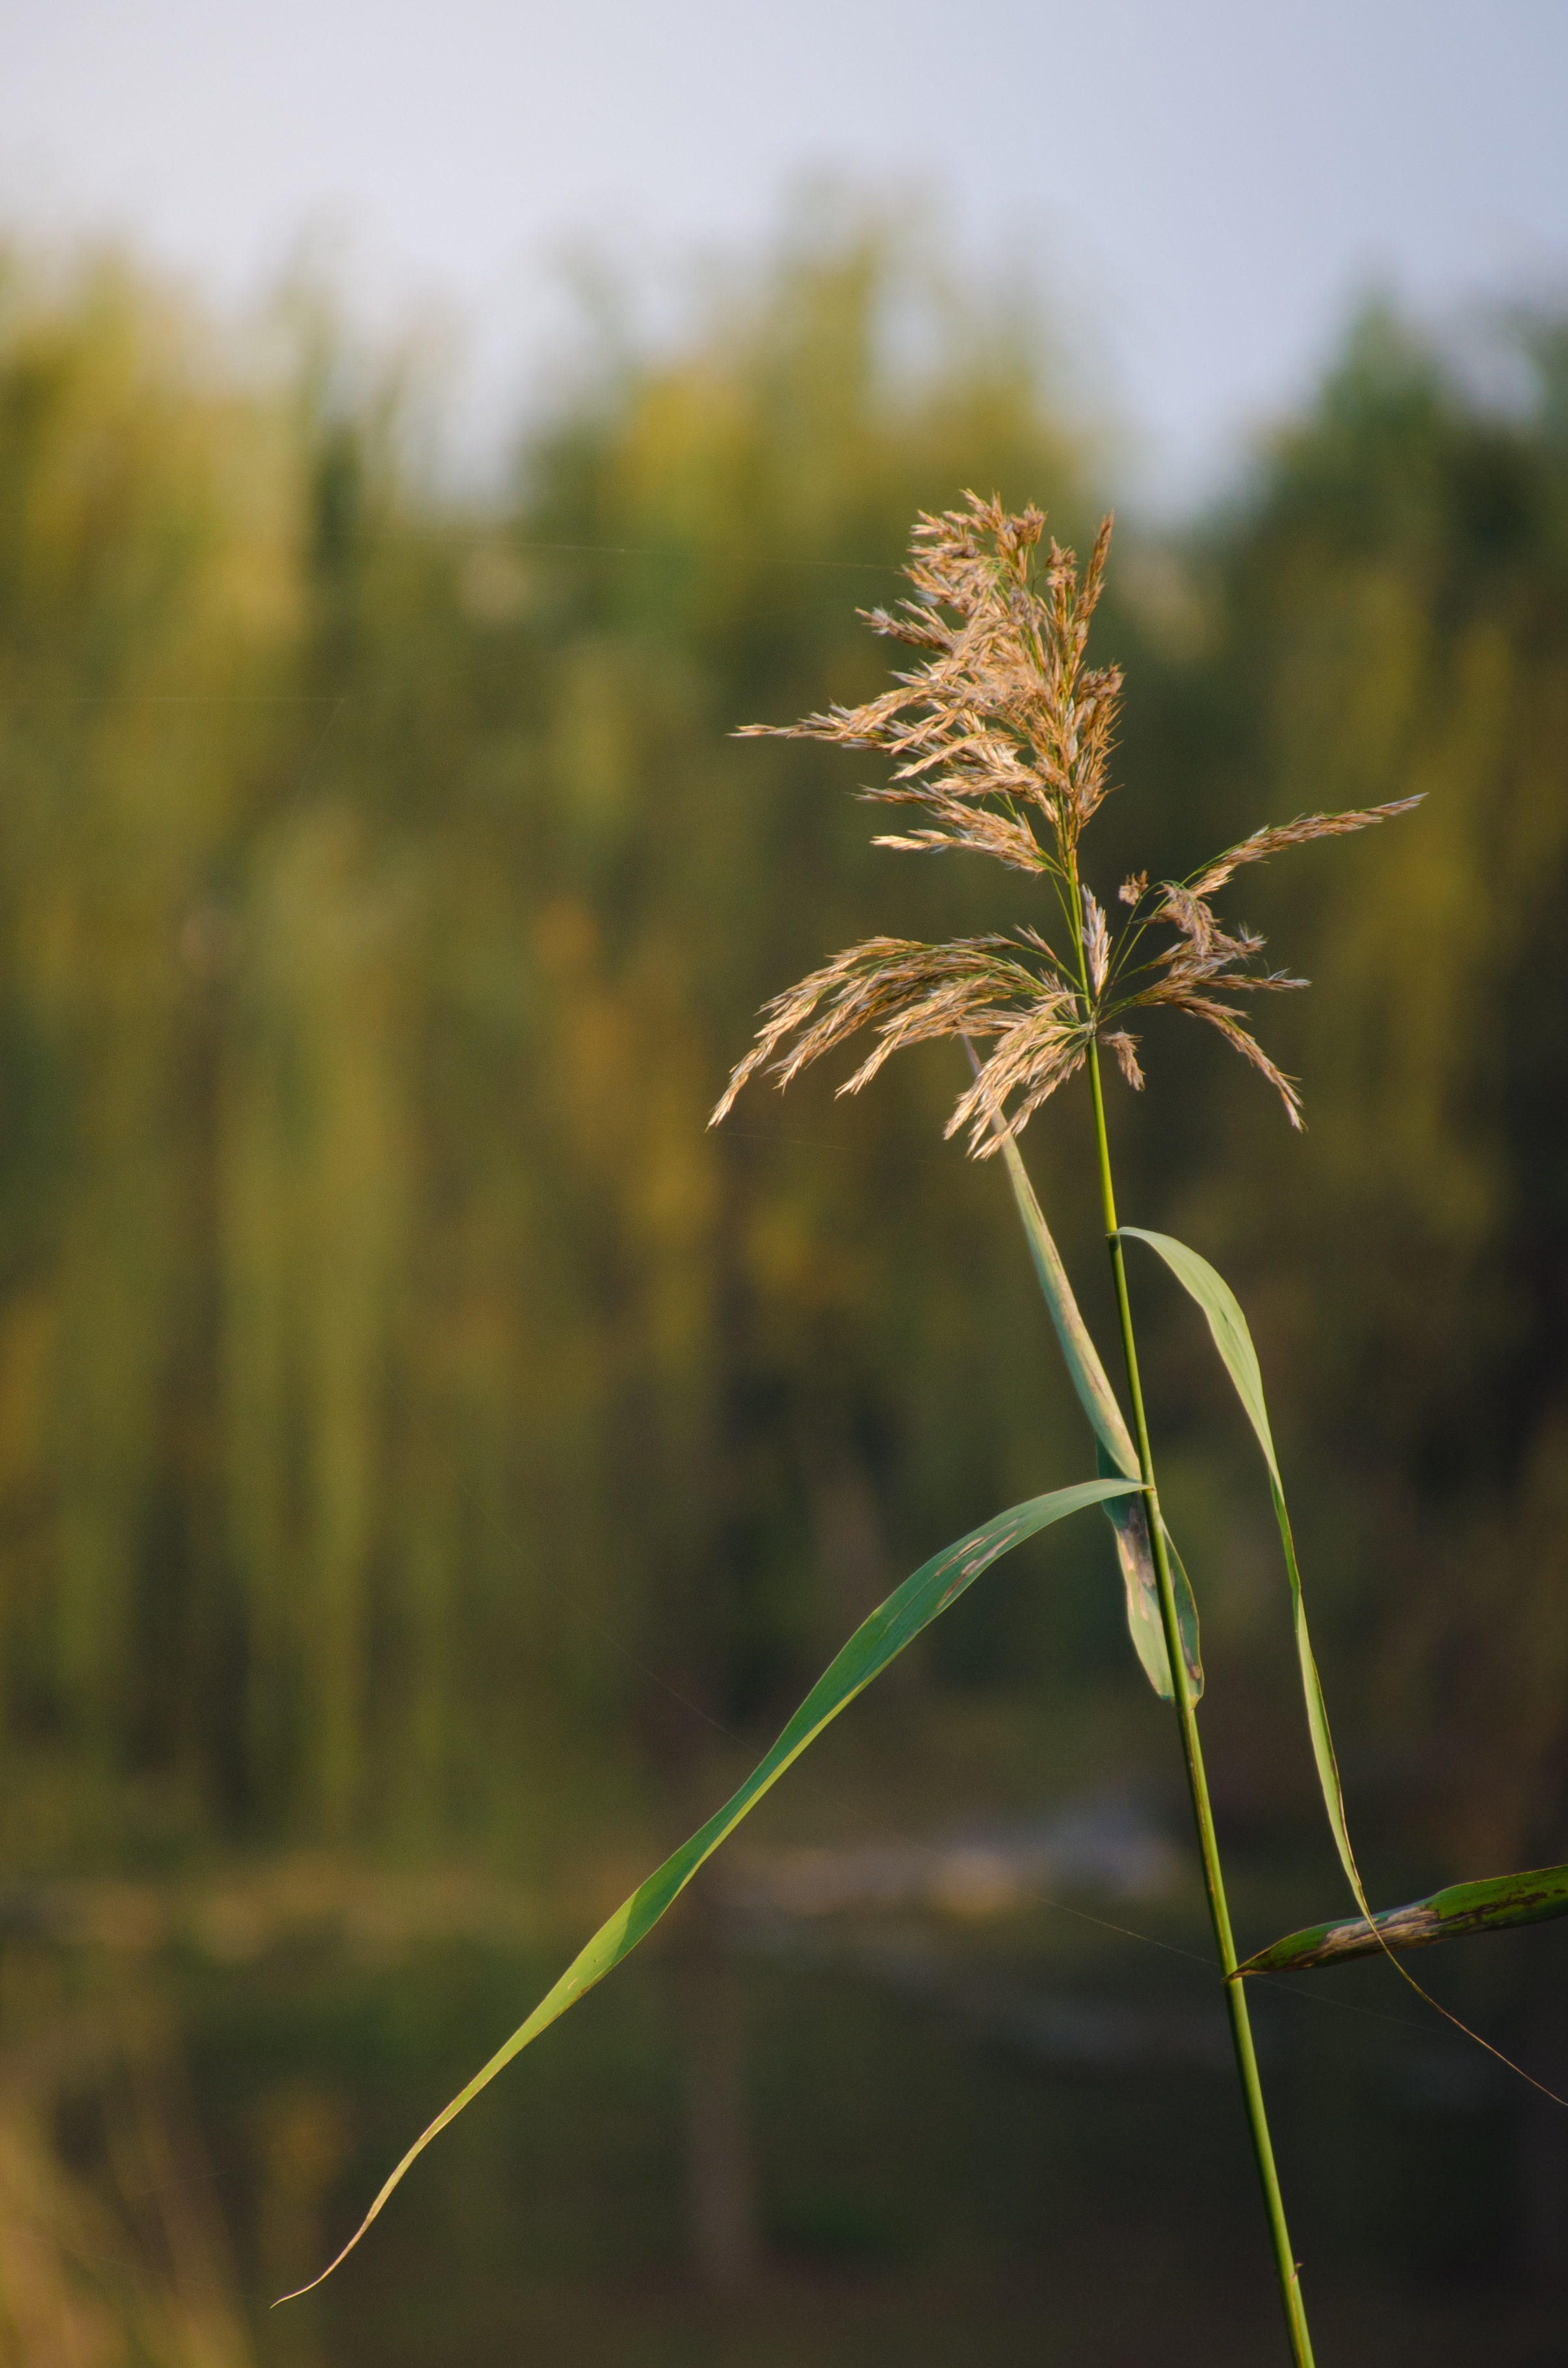
nature, grass, branch, plant, field, meadow, wheat, prairie, sunlight, leaf, flower, green, crop, autumn, soil, botany, agriculture, flora, material, wildflower, grassland, macro photography, flowering plant, wuxi, grass family, plant stem, land plant, phragmites